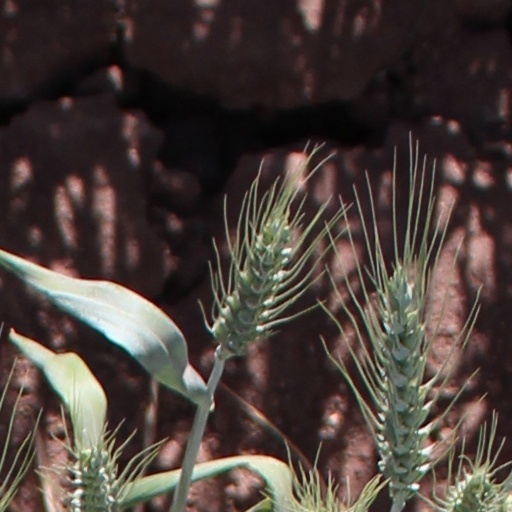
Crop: wheat